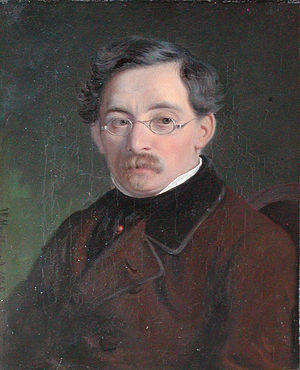
Ernst Meyer (maler)
Ernst Meyer malet af Wilhelm Marstrand.